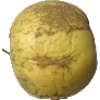
Label: golden_apple